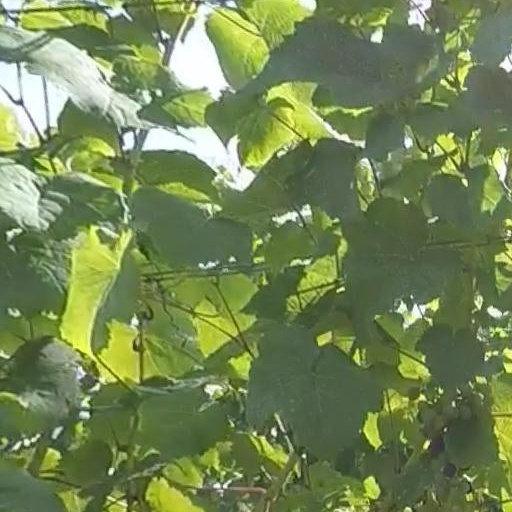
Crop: grape